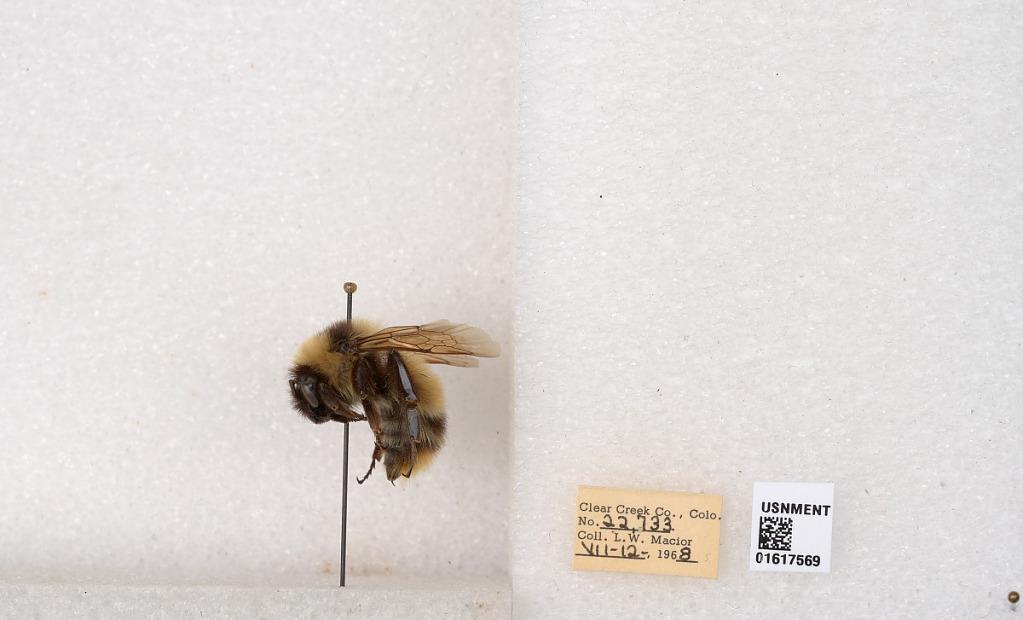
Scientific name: Bombus kirbyellus
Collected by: L. Macior
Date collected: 1968-7-12
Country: United States
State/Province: Colorado
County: Clear Creek
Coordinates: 39.6891, -105.644